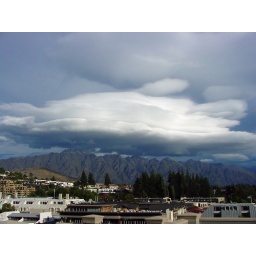
Massive storm clouds building over The Remarkables, as seen from the balcony of the Sofitel's penthouse suite